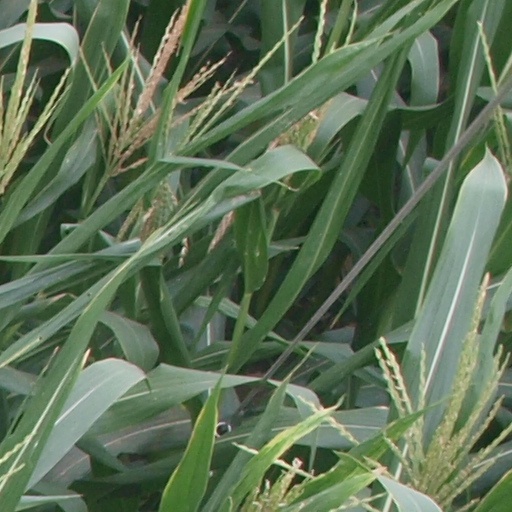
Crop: maize; corn